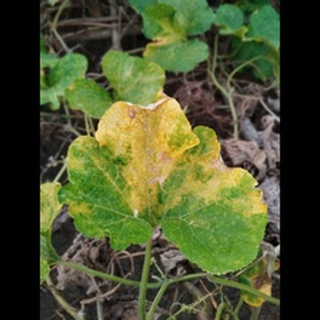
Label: pumpkin_mosaic_disease